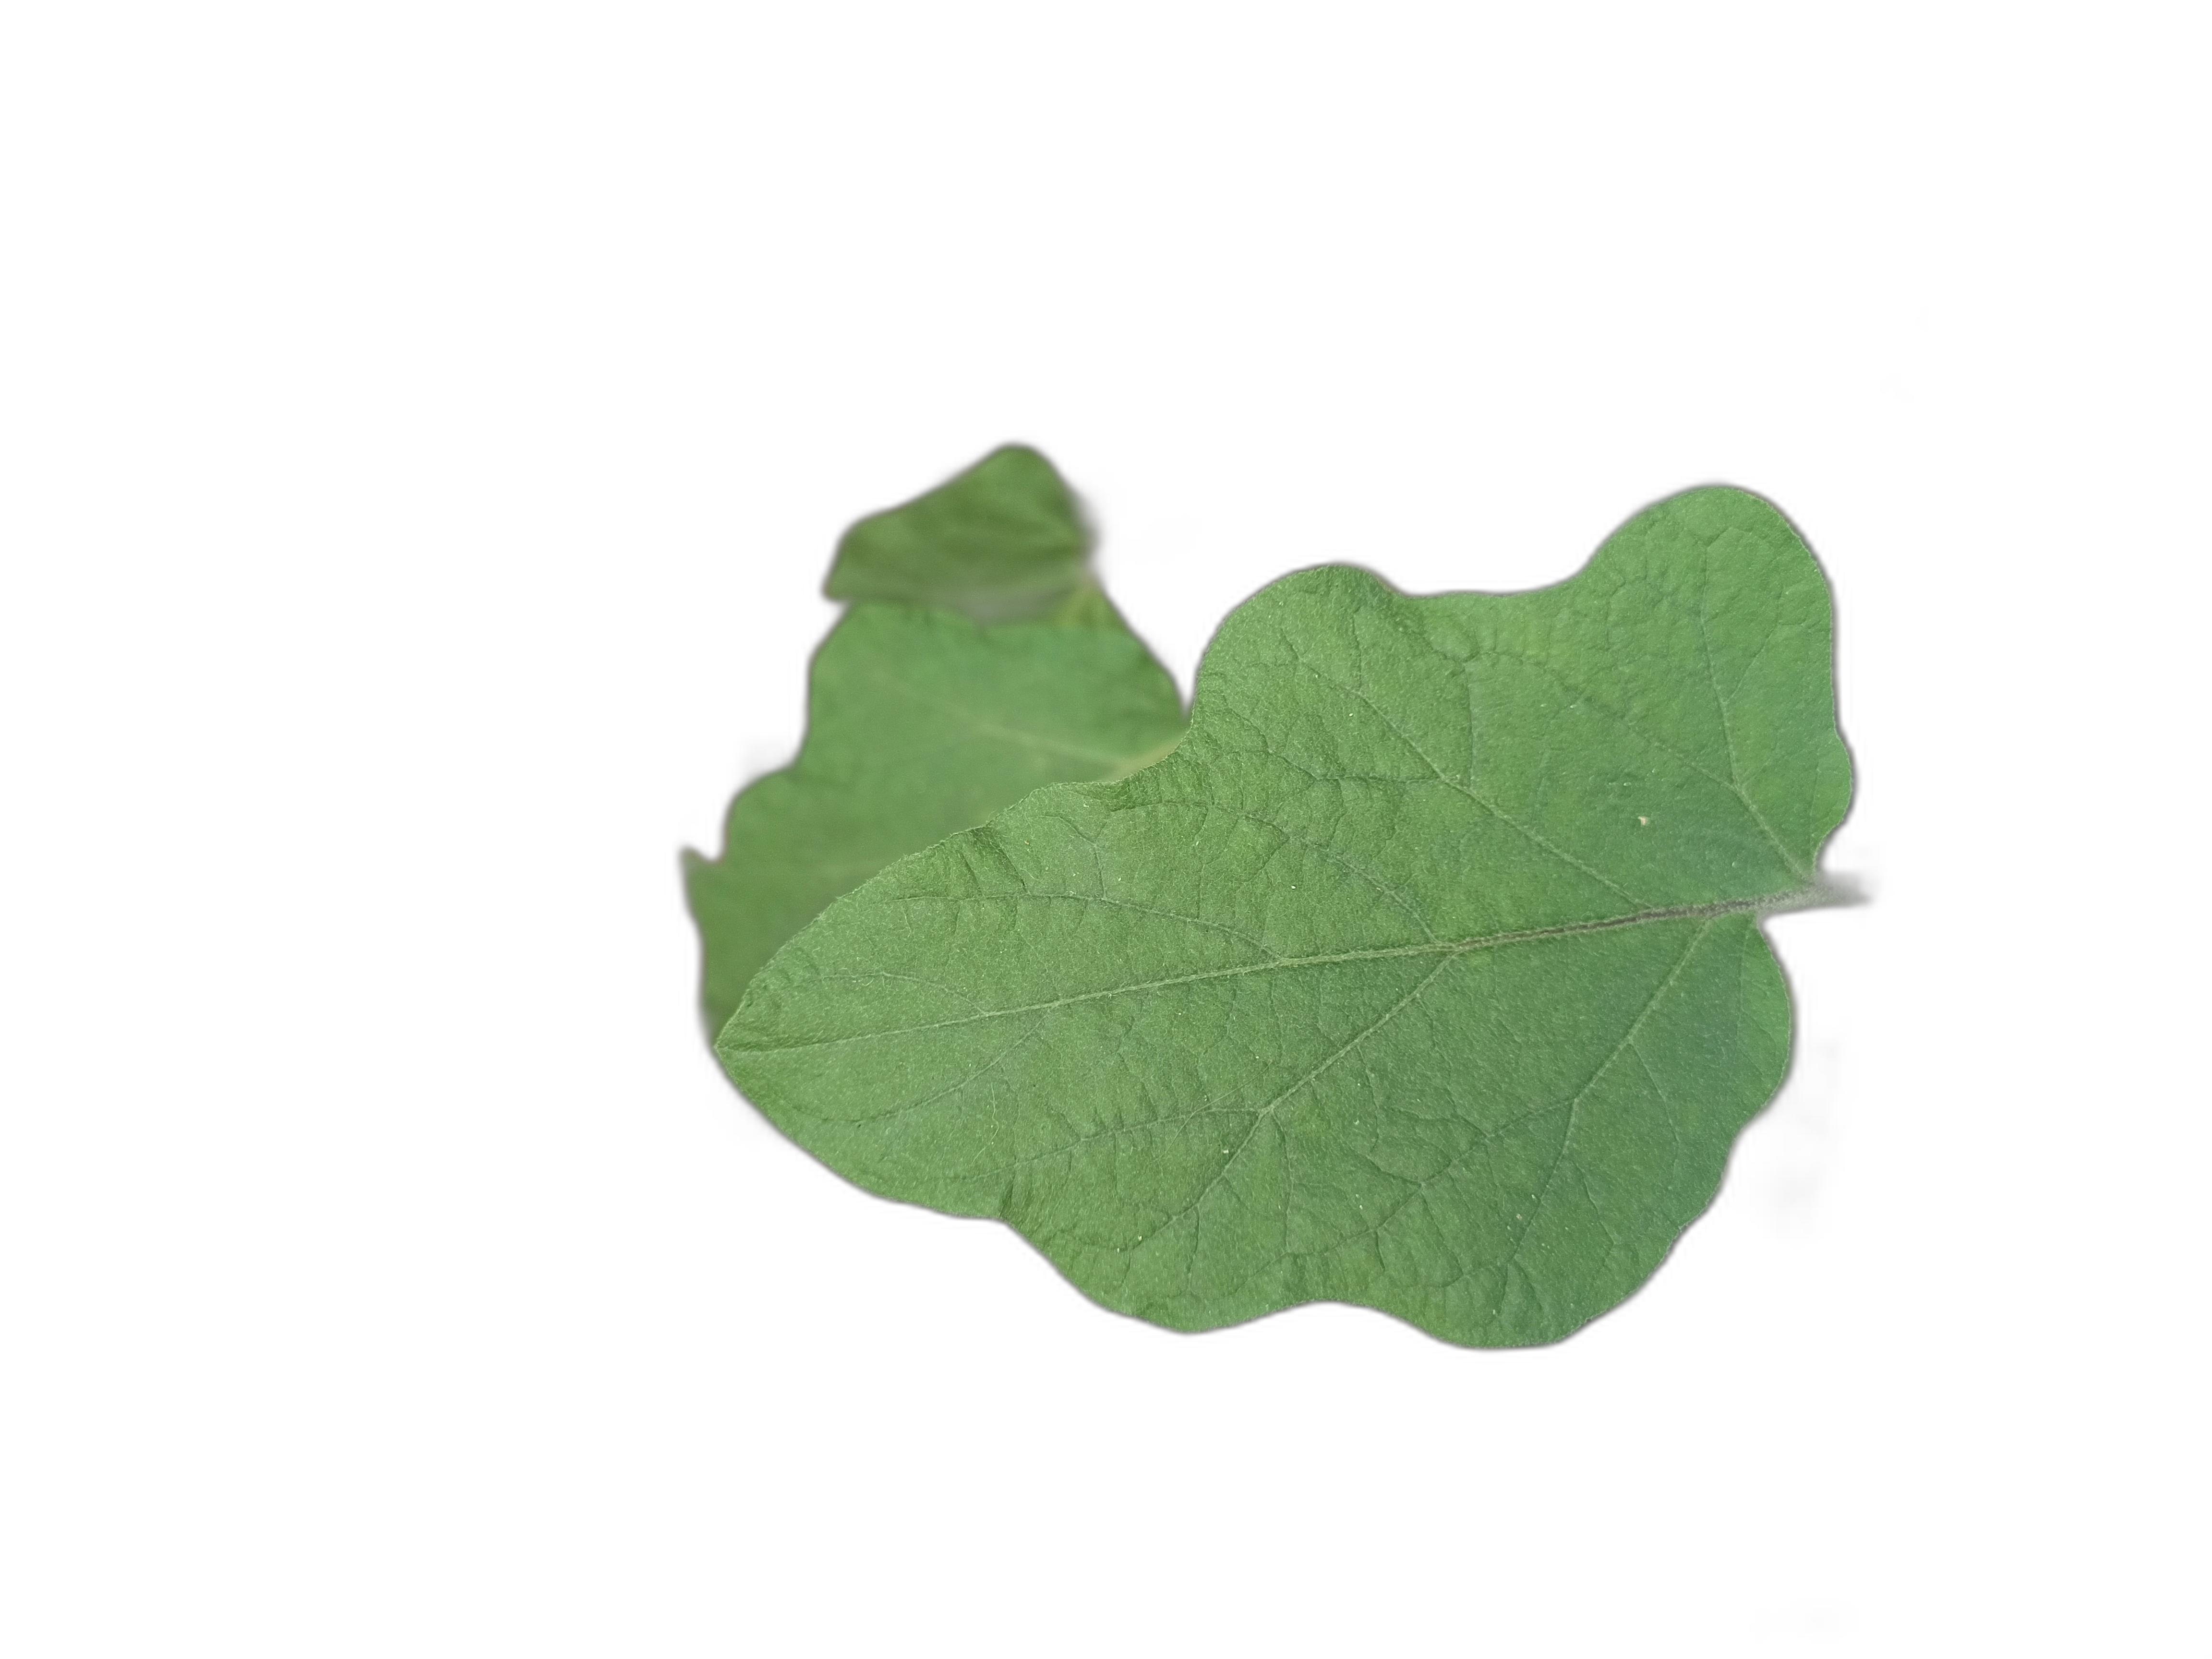
Label: Healthy Leaf